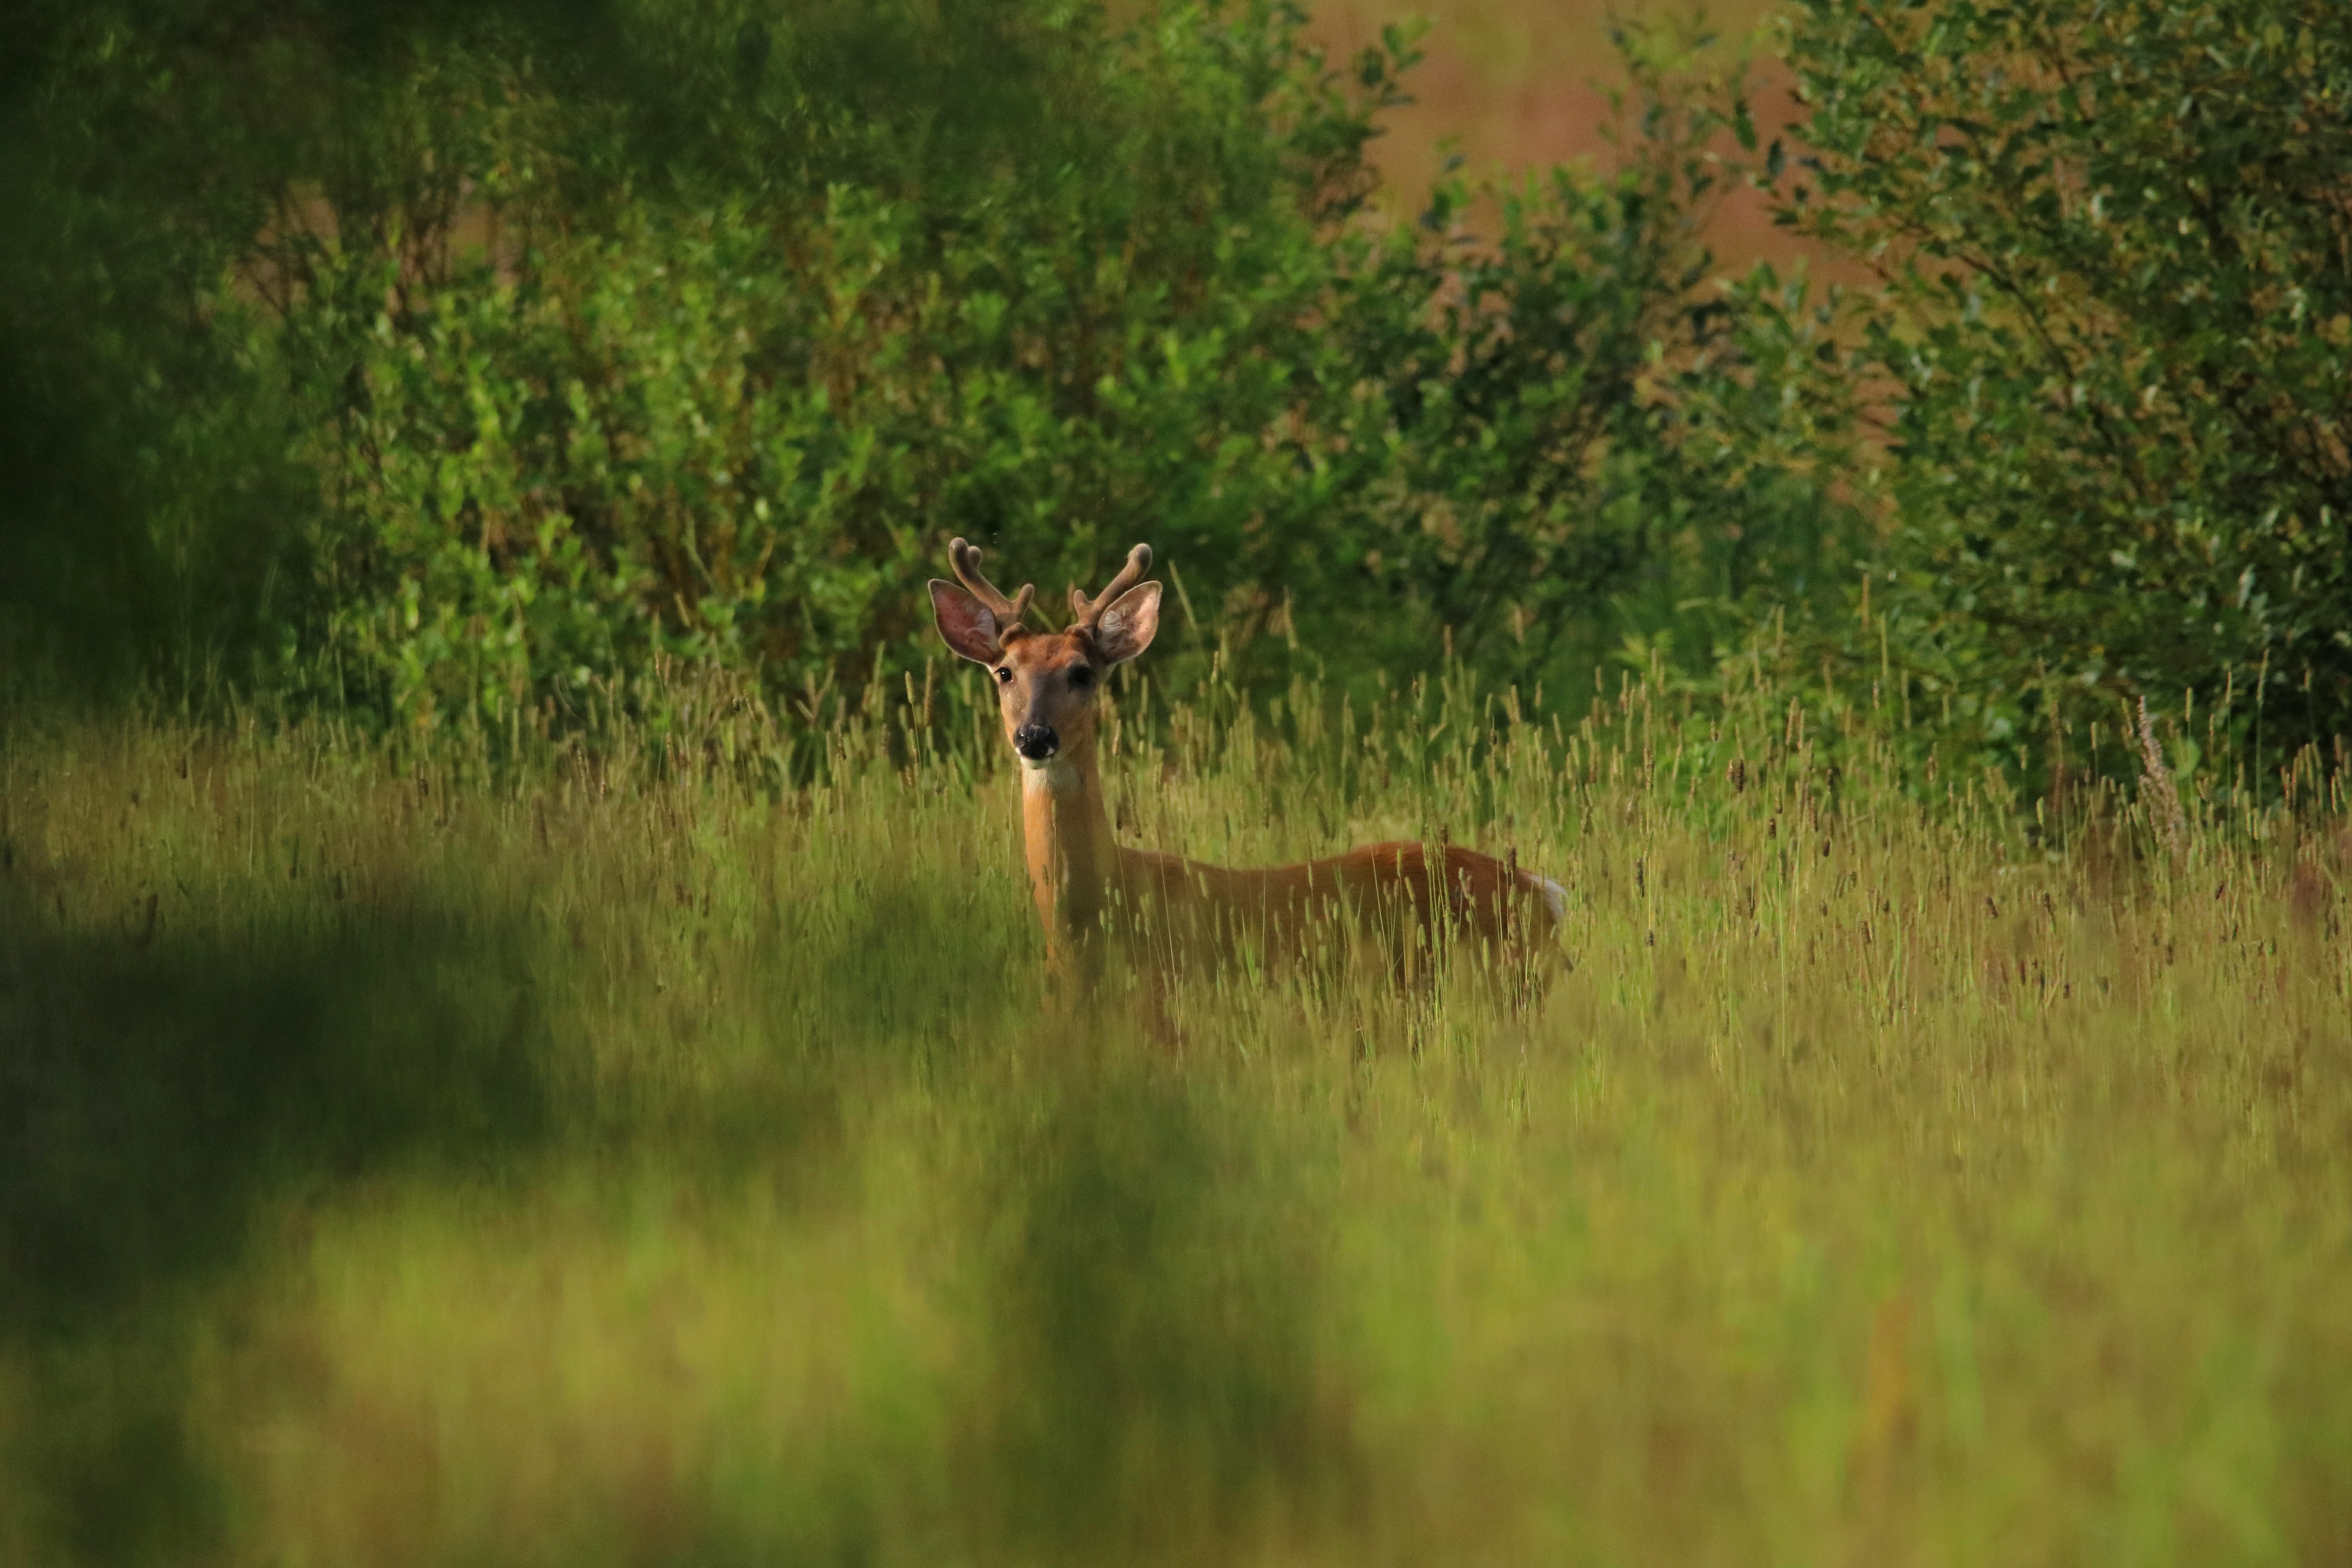
wilderness, field, meadow, prairie, adventure, animal, mystical, wildlife, wild, deer, mammal, fauna, savanna, plain, antler, grassland, zoom, finland, impala, habitat, hirsch, scheu, safari, ecosystem, white tailed deer